Lakshmi Shruti Settipalli

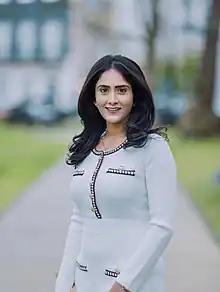
Lakshmi Settipalli

Lakshmi Shruti Settipalli (born 12 June 1996) is an Indian squash player. She was ranked 30 in the junior European circuit at the end of 2012. She played as a professional when she was seventeen, achieving a world ranking of 145 in August 2013.